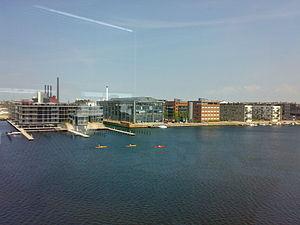
Kongens Enghave est un quartier portuaire situé dans la ville de Copenhague.